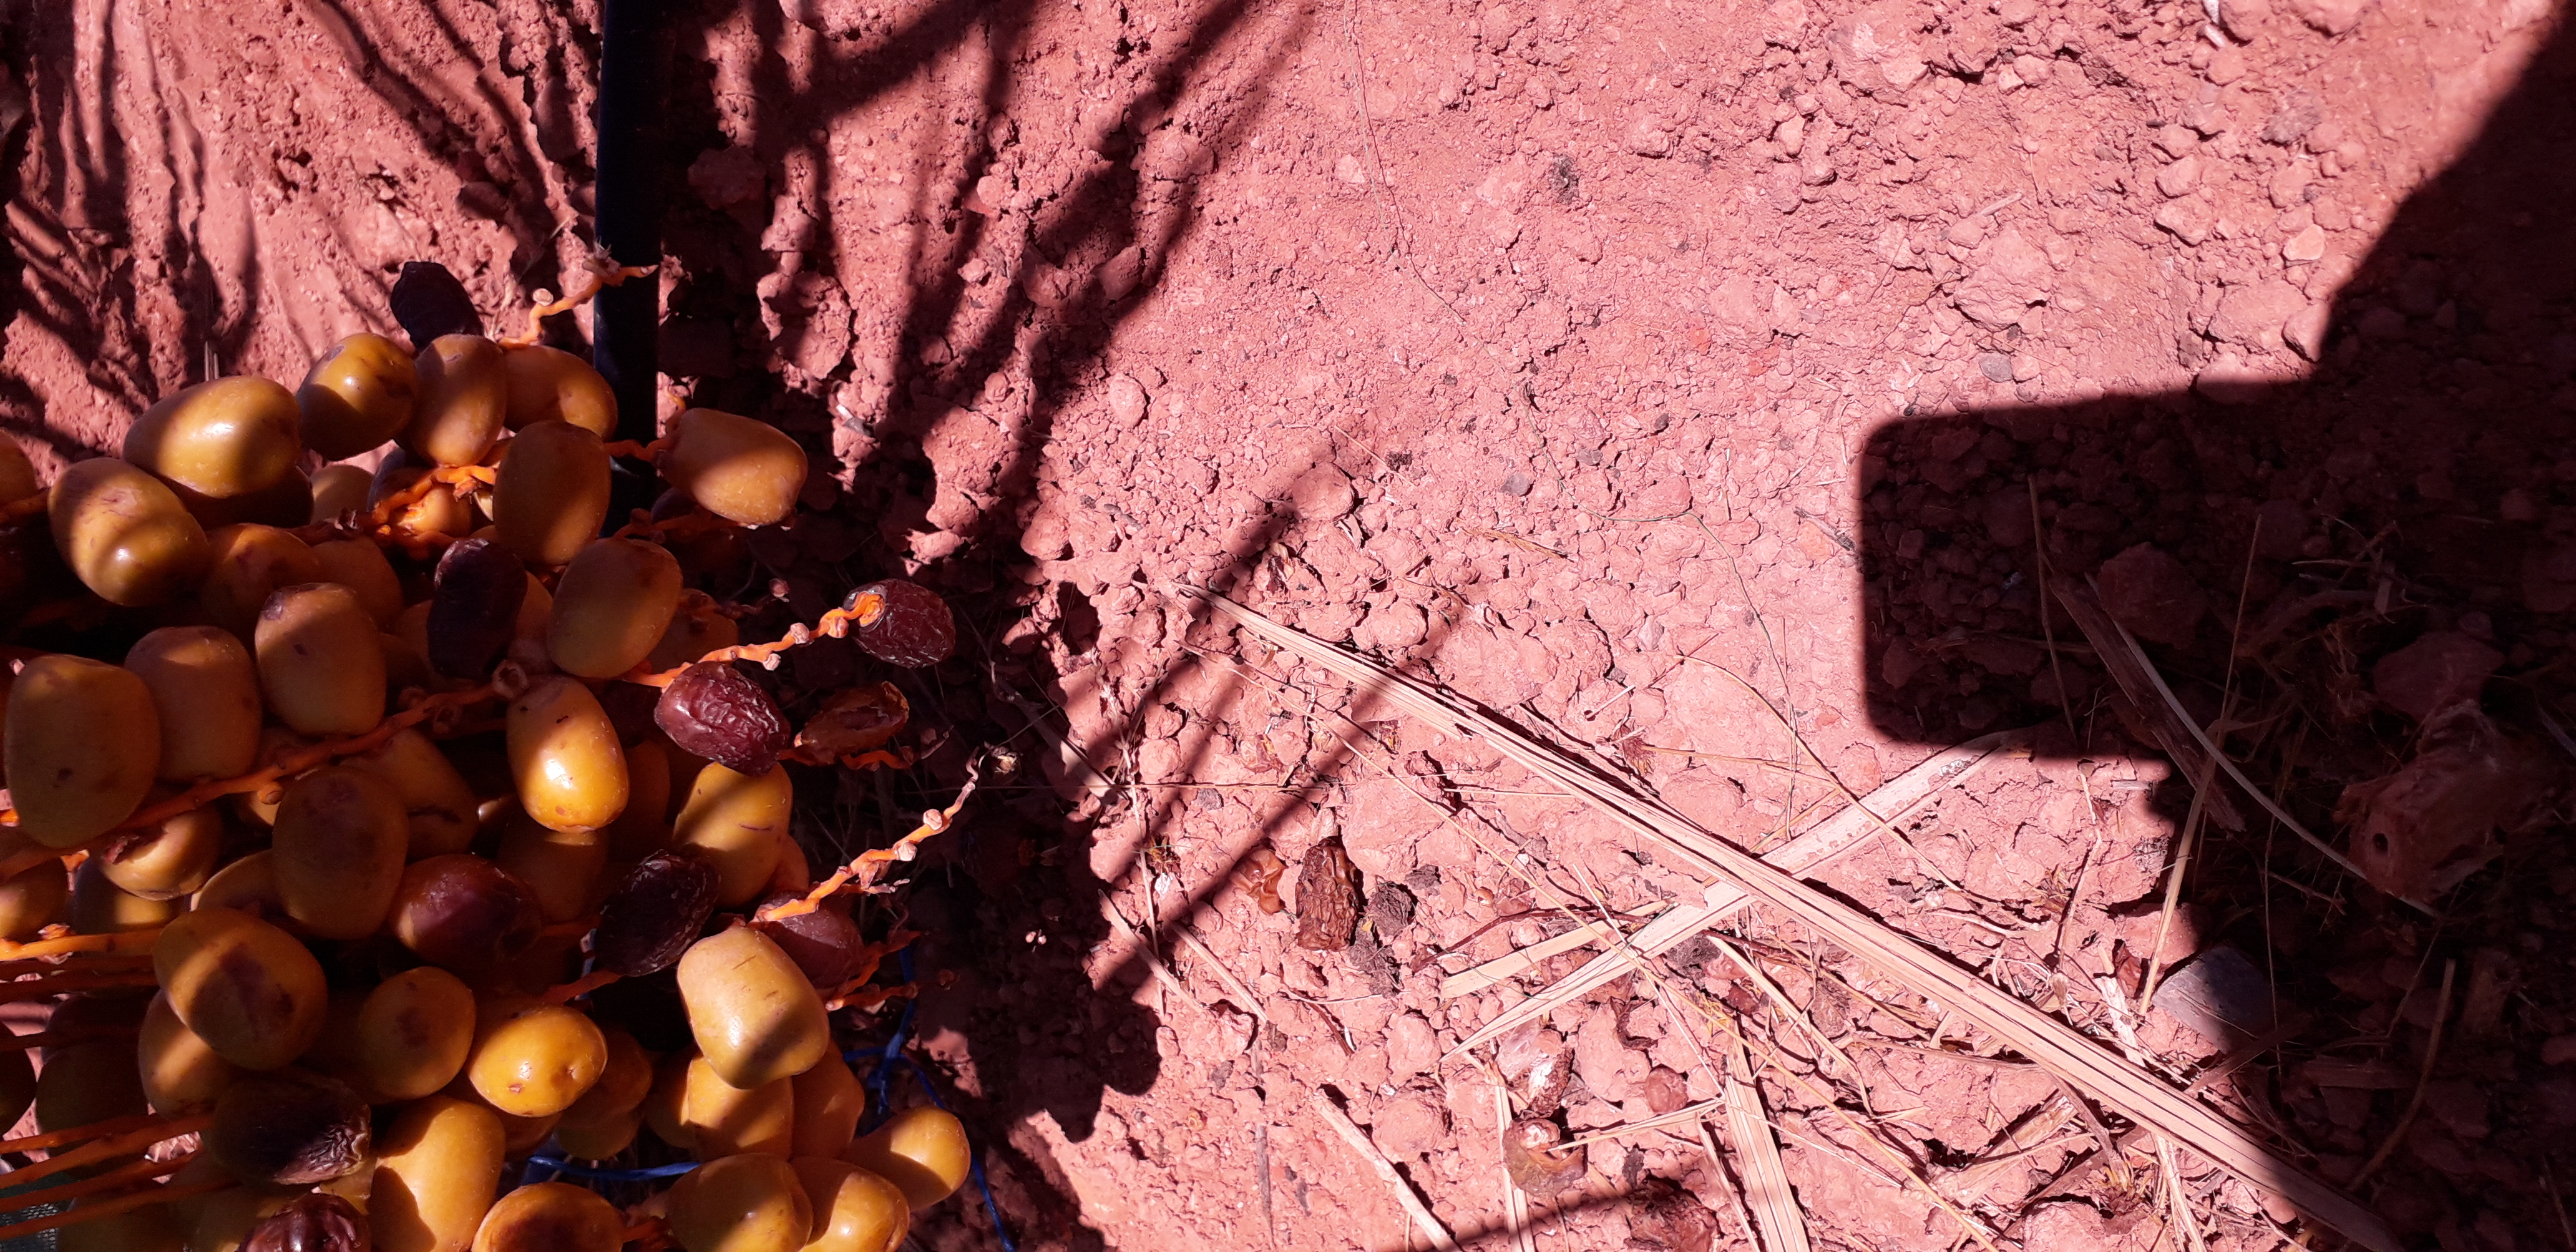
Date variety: Boufagous